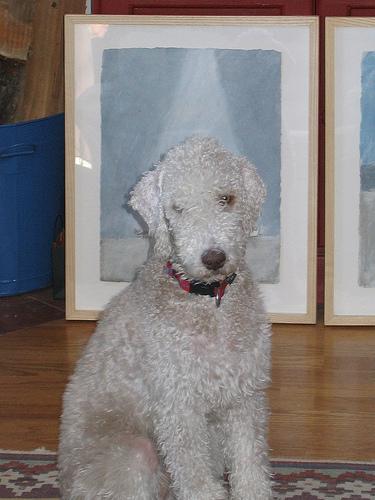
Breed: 214-n000033-Bedlington_terrier